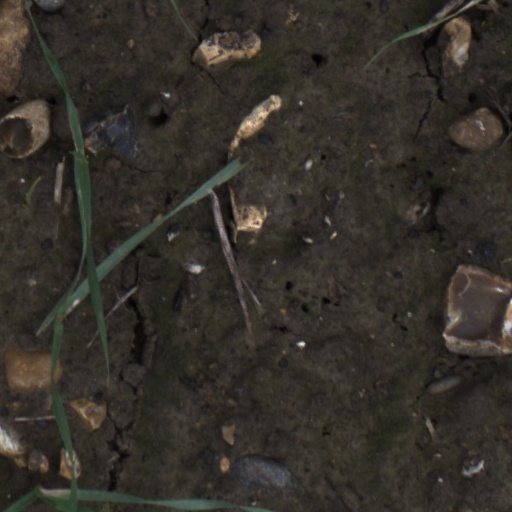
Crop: wheat